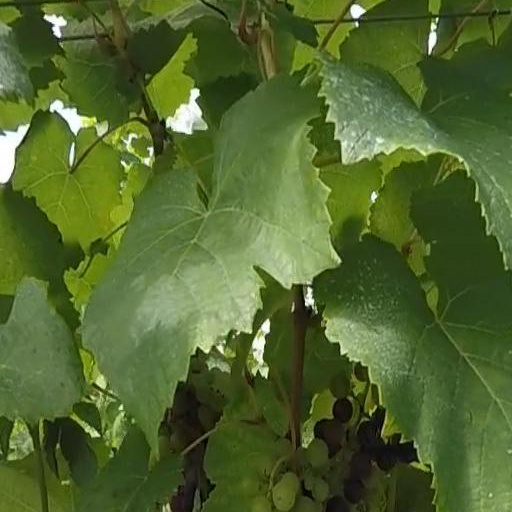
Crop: grape